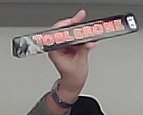
Product: toblerone_black